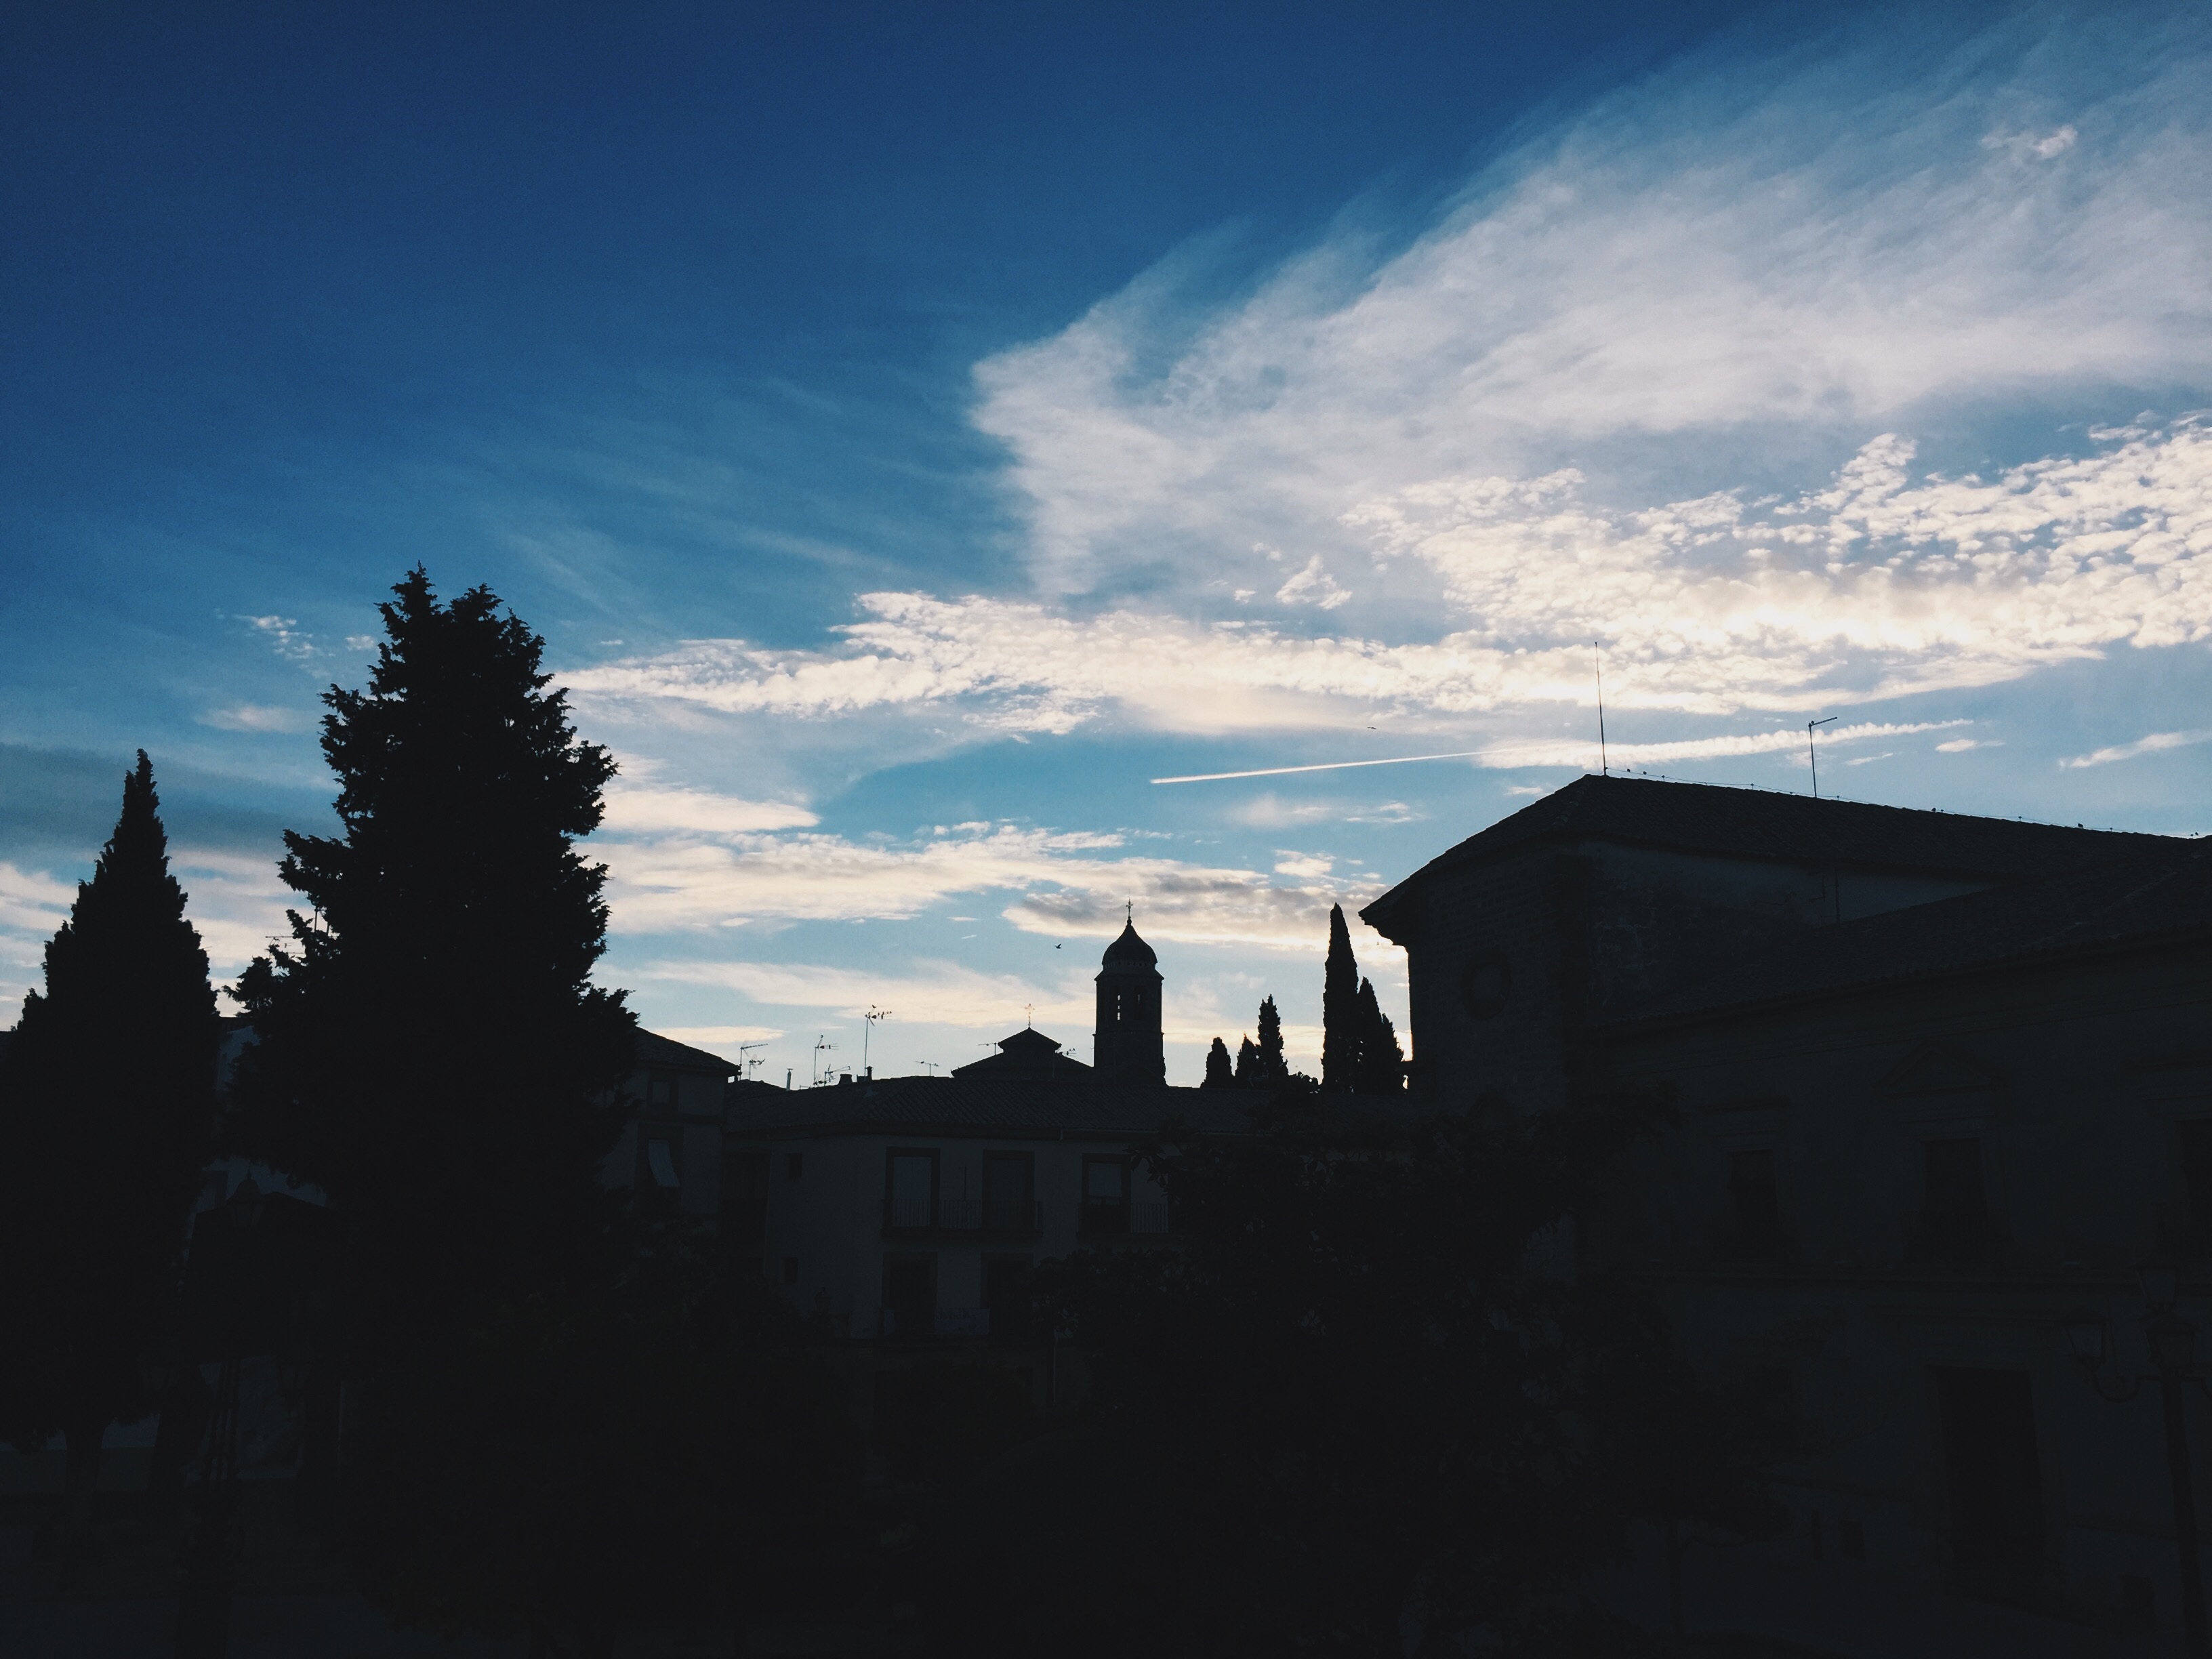
horizon, mountain, cloud, sky, sunrise, sunset, skyline, sunlight, morning, hill, dawn, mountain range, dusk, evening, reflection, blue, meteorological phenomenon, atmospheric phenomenon, atmosphere of earth, mountainous landforms